Laura Marling

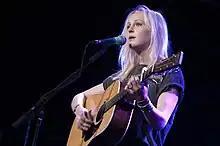

Marling was invited to tour with Jamie T after he attended her second solo gig. She has toured with a number of other musicians including Adam Green from the anti-folk band The Moldy Peaches. She performed at the 2007 O Wireless Festival and at the first Underage Festival in August 2007 at Victoria Park, East London, before releasing her debut EP "London Town" on WayOutWest Records.